Parish of Wunawunty

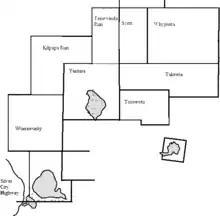
Map of the area around Salt Lake Tantara County New South Wales

Wunawunty is a remote civil parish of Yantara County in far northwest New South Wales. located at 29°59′37″S 142°06′40″E, east of the Silver City Highway.